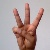
The image shows a hand gesture representing the letter 'W' in Indian Sign Language.